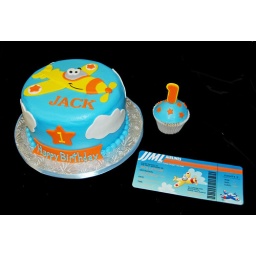
Airplane themed first birthday cake in blue orange and yellow